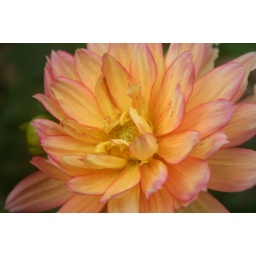
orange flower in july